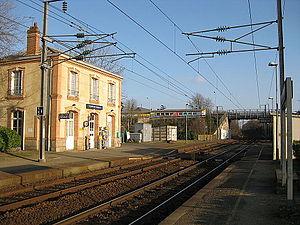
Gare SNCF L'Hermitage Mordelles
La gare de L'Hermitage - Mordelles est une gare ferroviaire française de la ligne de Paris-Montparnasse à Brest, située sur le territoire de la commune de L'Hermitage, à proximité de Mordelles, dans le département d'Ille-et-Vilaine, en région Bretagne.